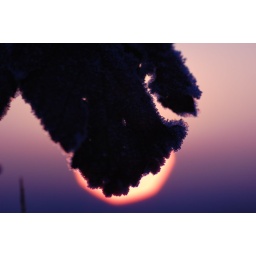
Funky white balance and a close up of a frosty plant against the rising sun.